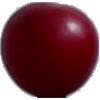
Label: Cherry Wax Red 1